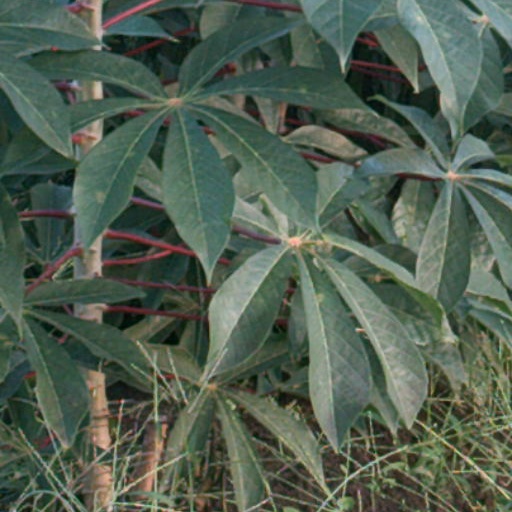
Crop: cassava